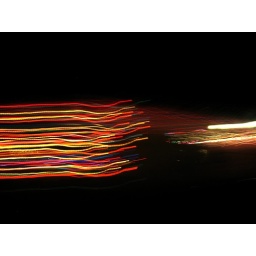
I took this from the back seat of my car as we drove by decorated homes.